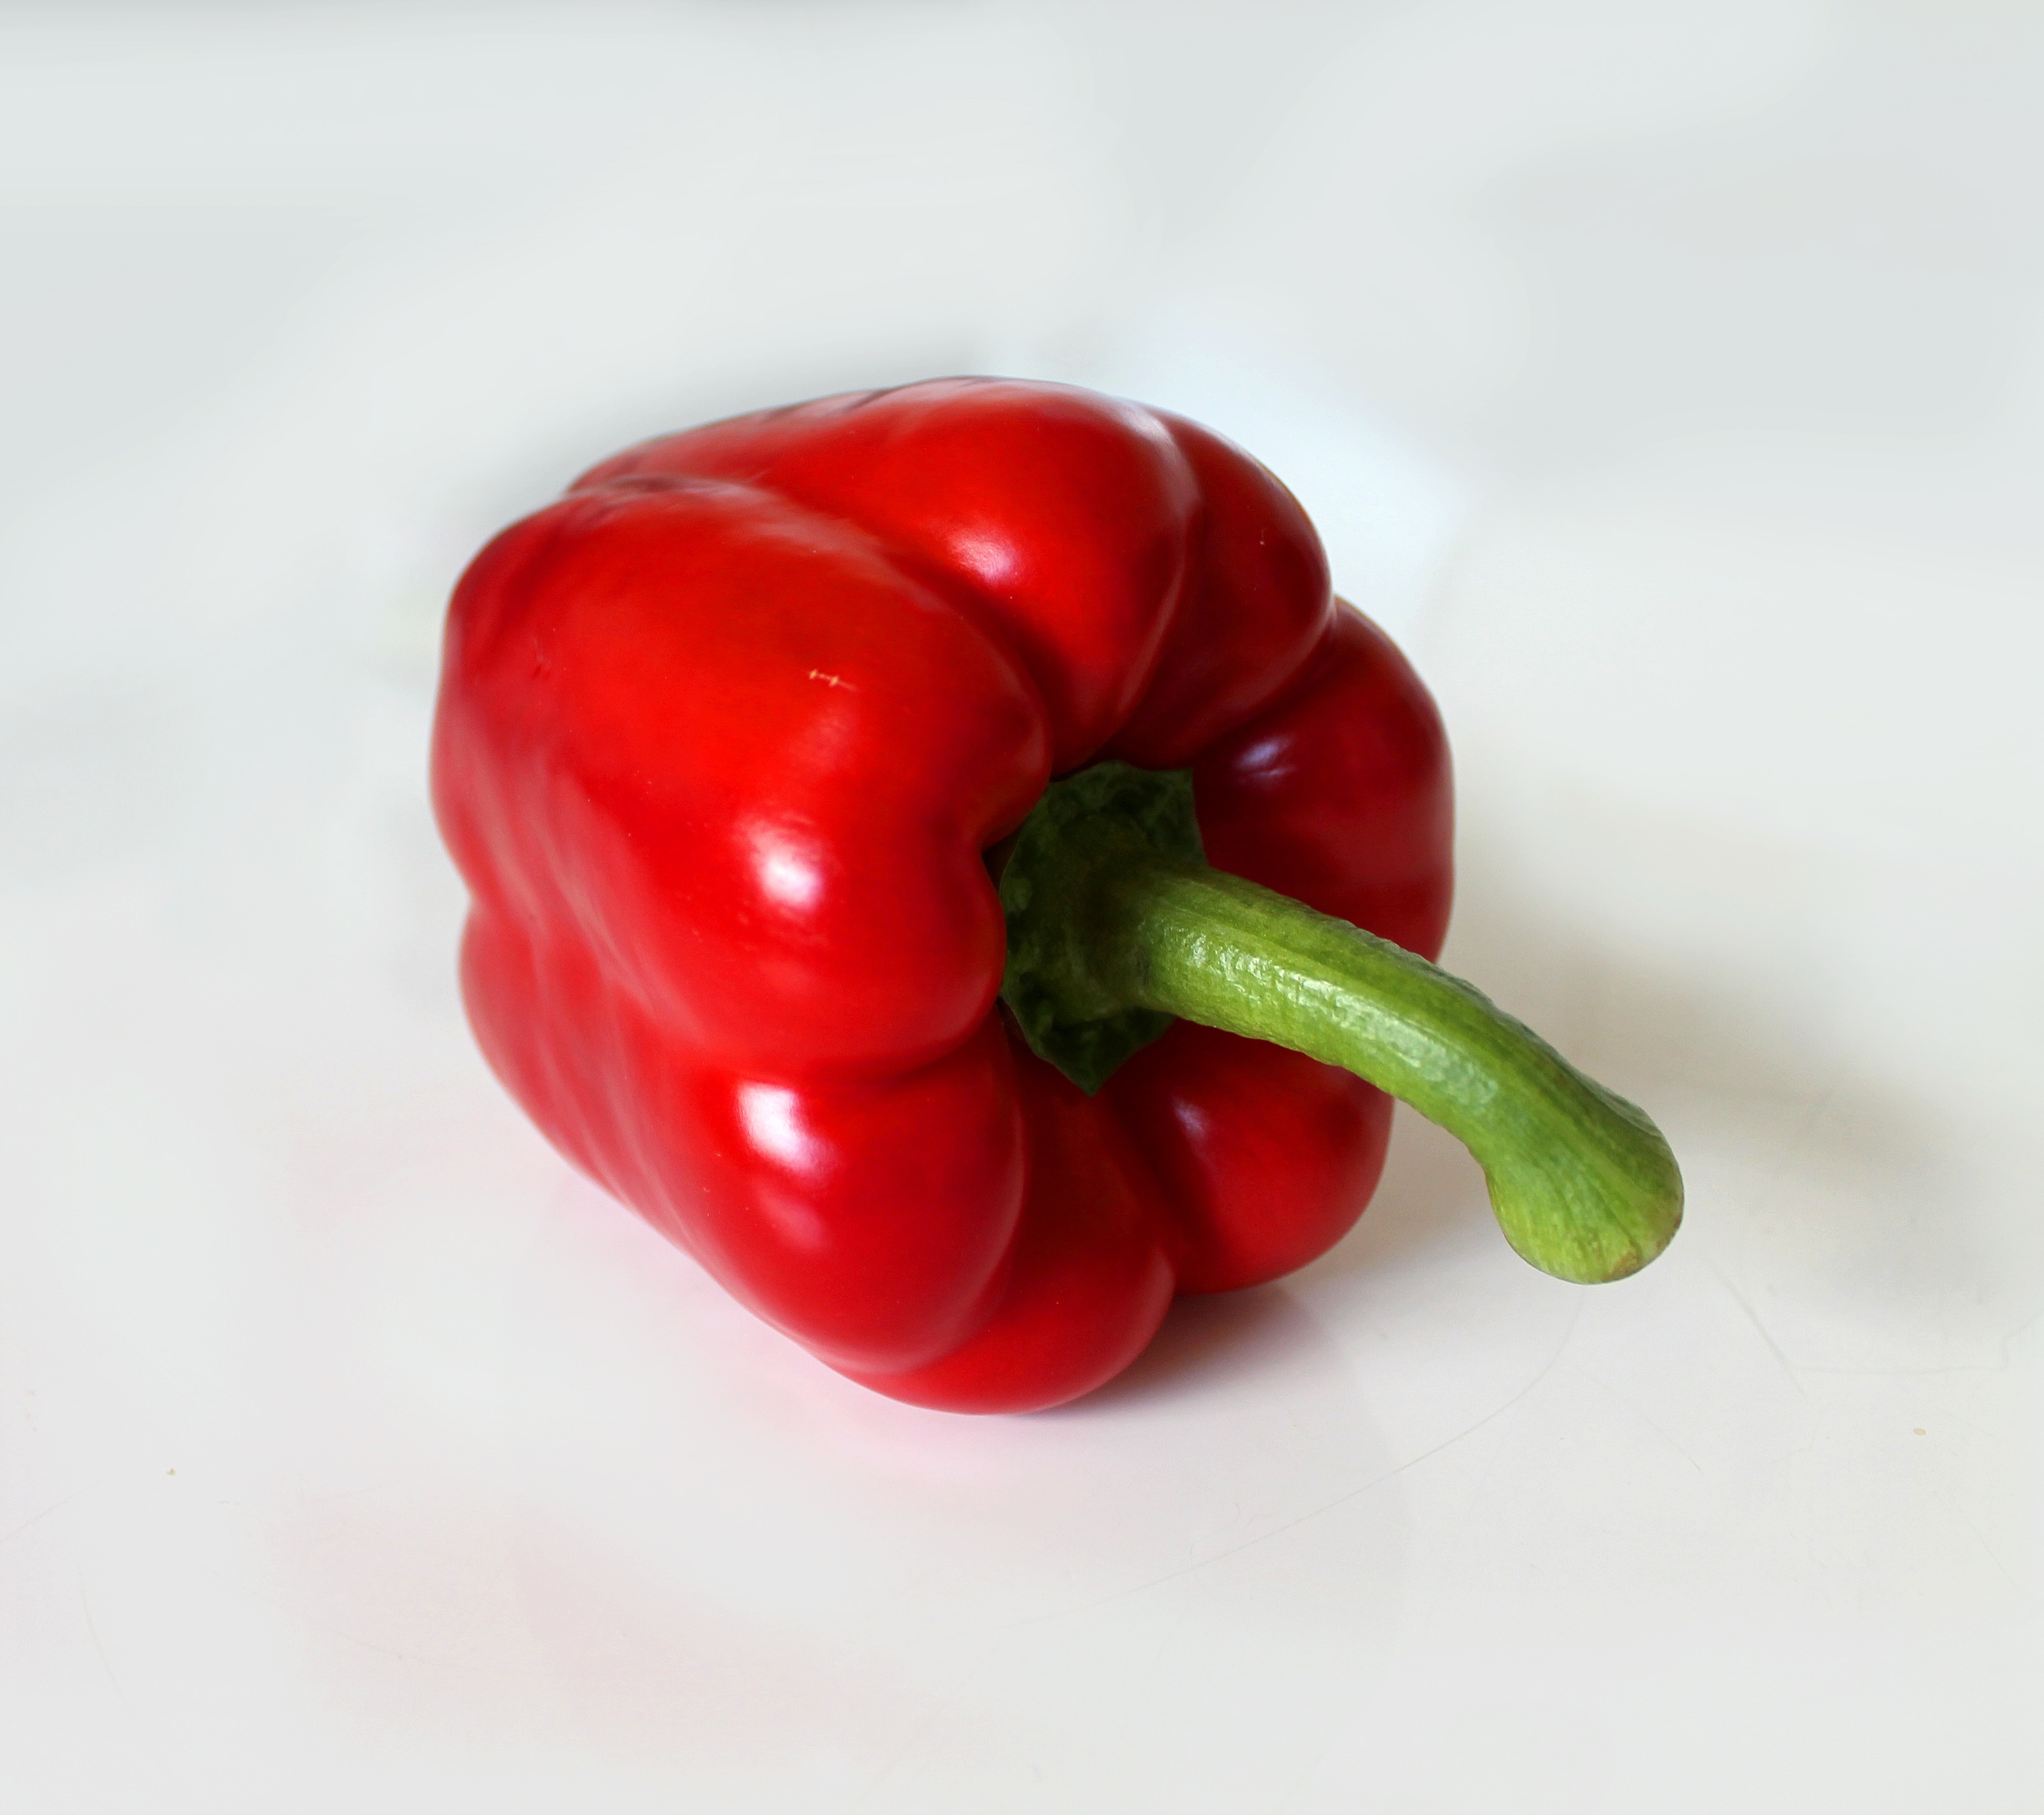
plant, fruit, food, green, pepper, red, produce, vegetable, peppers, bell pepper, red pepper, flowering plant, chili pepper, cayenne pepper, land plant, peperoncini, bell peppers and chili peppers, pimiento